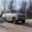
Label: automobile